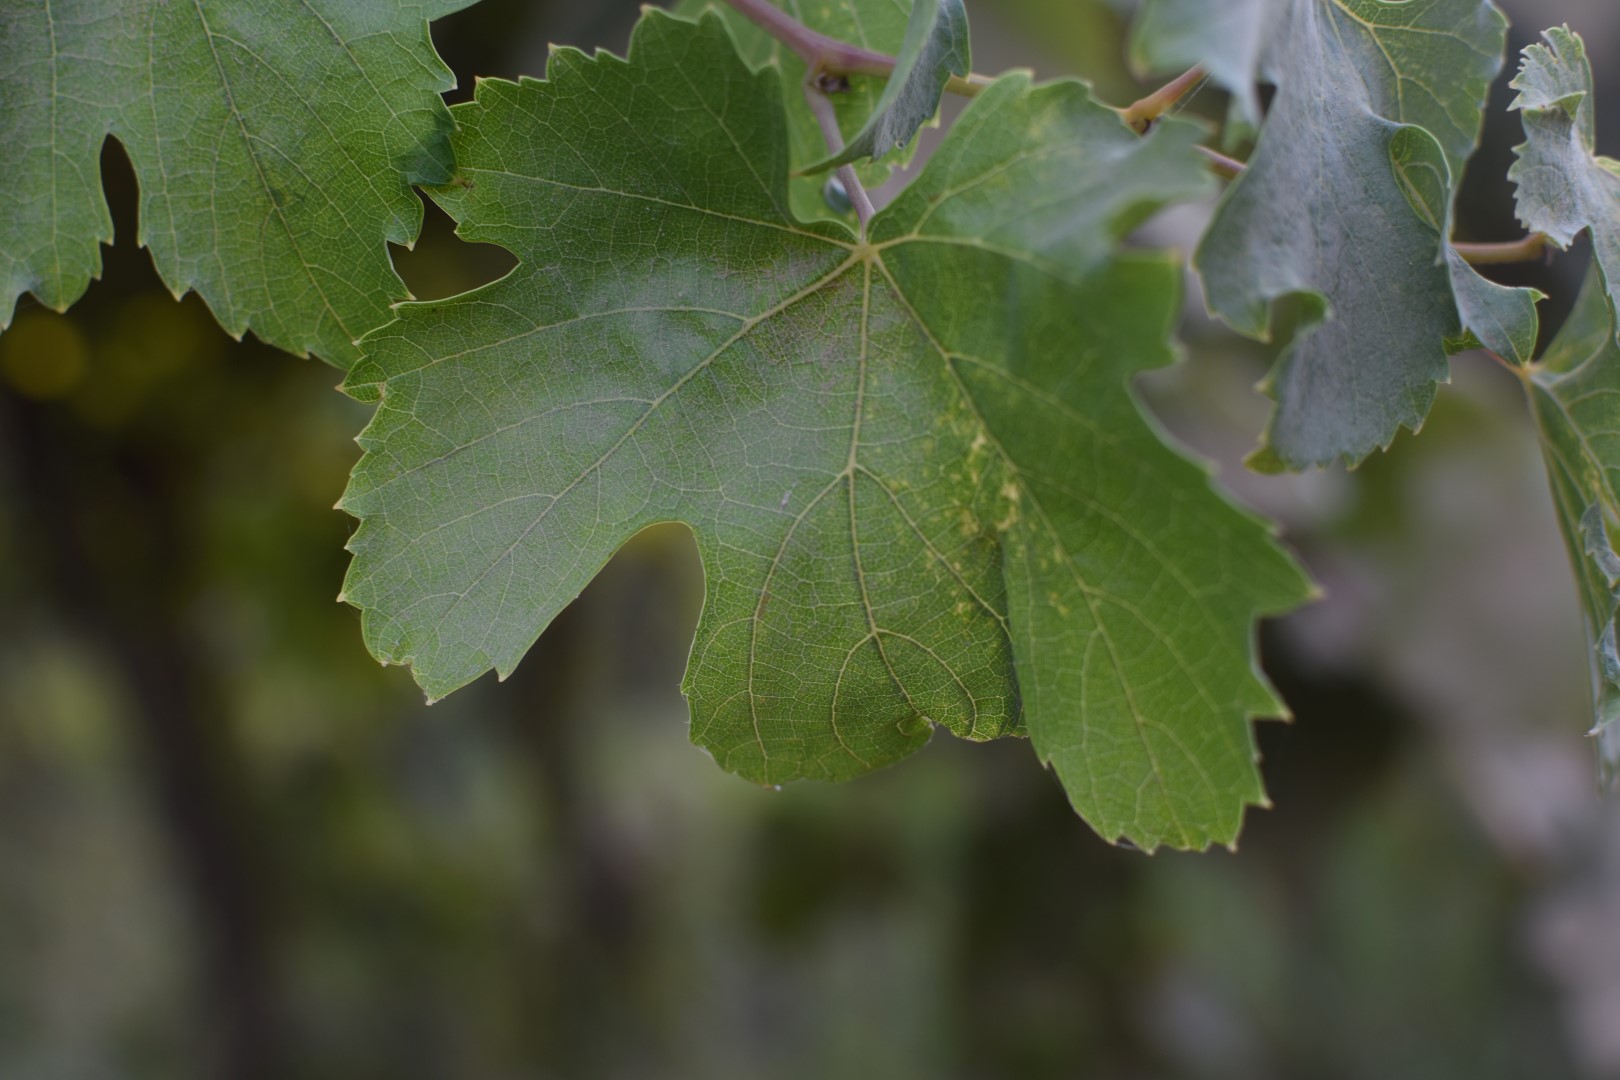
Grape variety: Thompson Seedless